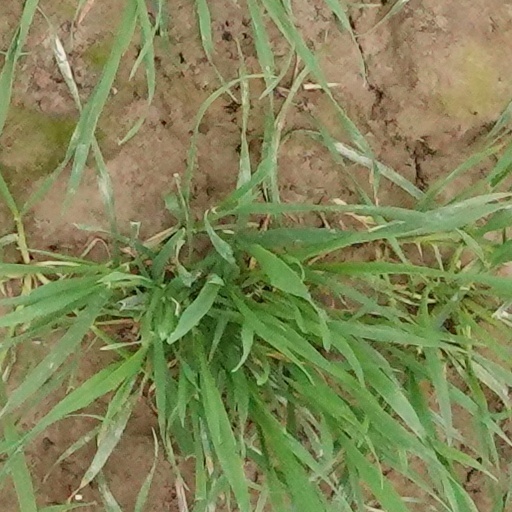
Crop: wheat